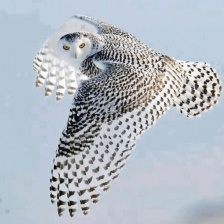
Species: SNOWY OWL
Scientific name: BUBO SCANDIACUS
ImageNet parent category: great_grey_owl